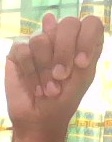
ASL sign: N